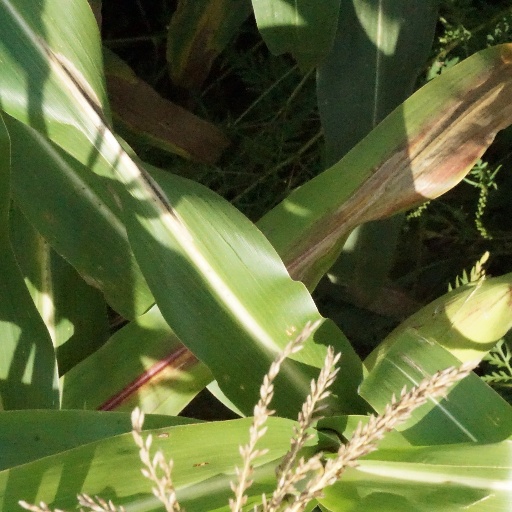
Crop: maize; corn